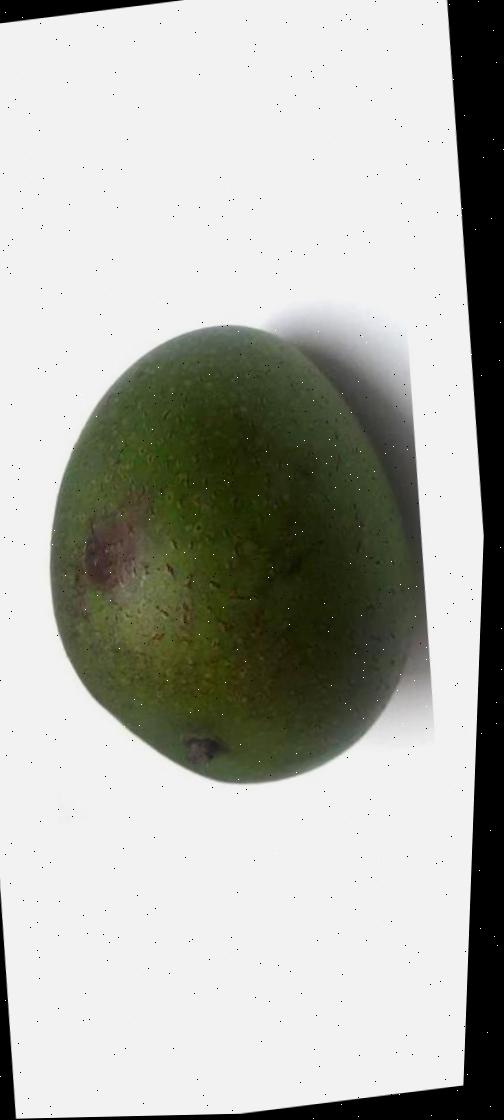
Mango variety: Ashshina Zhinuk